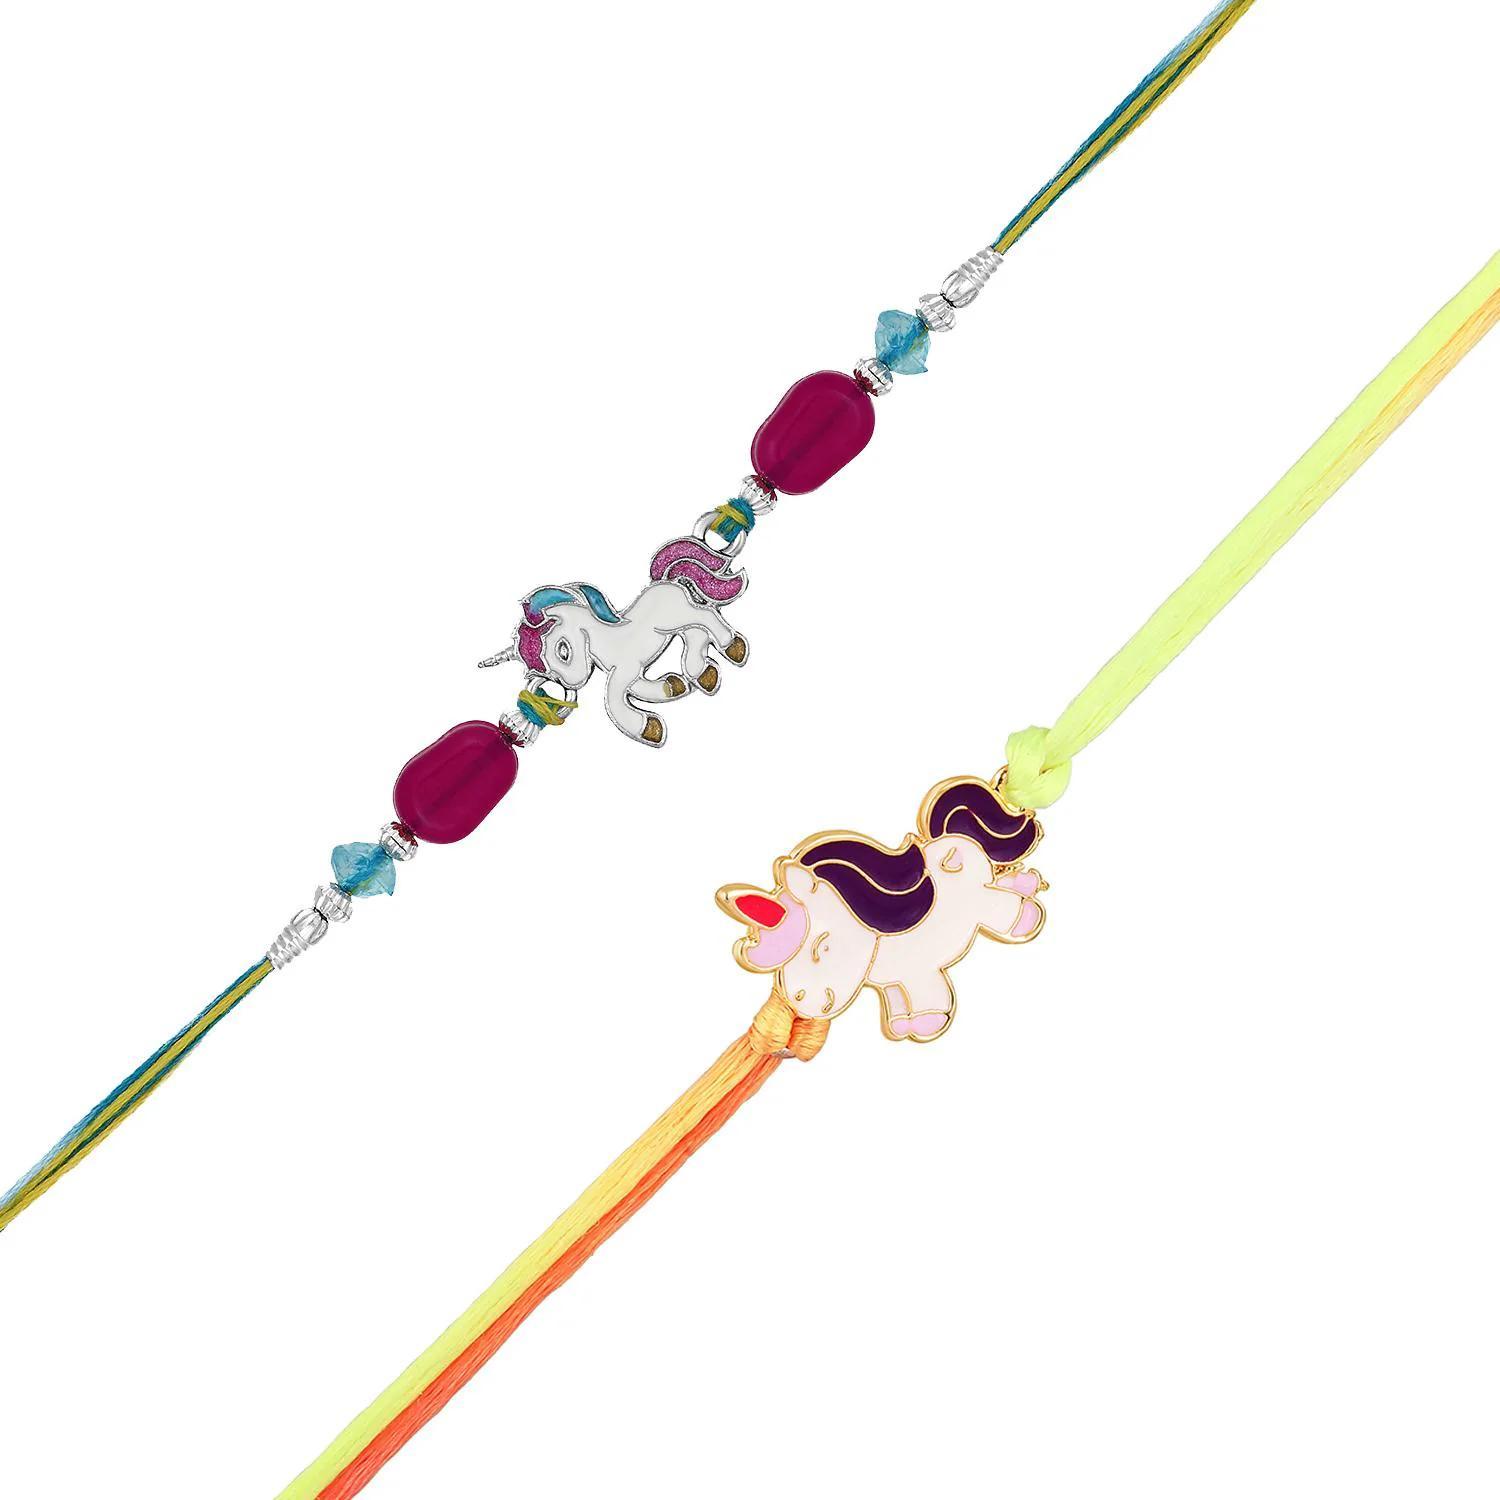
 Mahi Combo of 2 Unicorn-Shaped Rakhis with Meena Work Enamel for Chota Bhai, Kids, Brother (RCO1105689M)
Type: Rakhis
Brand: Mahi
Price: Rs. 299
 Celebrate Raksha Bandhan with our exquisitely crafted Rakhi, designed to strengthen the bond between siblings. This traditional Rakhi features intricate beadwork and durable thread, ensuring it stands the test of time. Handmade with care, each Rakhi is a unique and meaningful gift for your brother. Each Rakhi carries heartfelt blessings and good wishes for your brother's well-being and success. Celebrates the bond of love and protection between siblings, a cherished tradition in Indian culture.
Features: The Rakhi is adorned with vibrant colors and attractive embellishments that add a touch of elegance to the celebration.,Content in Box : 2 RakhiCombo ; Cultural Significance: This beautiful Rakhi will acknowledge your love for Your Brother with the promise that your bond with him will grow stronger as time goes on.,Vibrant Colors: Adding bright and playful colors to the celebration will make it stand out and make it more enjoyable.,Celebrate the bond of love and protection with our exquisite Rakhis. Share the joy of Raksha Bandhan Festival with this beautiful Rakhi, a token of love, protection and blessings.,Adjustable Size and Easy to tie: Designed to fit wrists of all sizes. It is simple and easy to tie the Rakhi securely and effortlessly.
Included: 2 Rakhis